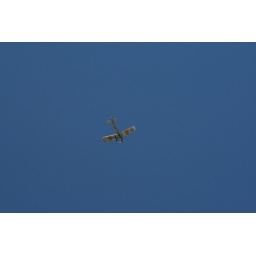
I spent my day down at the beach as i look up I think of the solitude flying high in the sky.